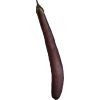
Label: Eggplant long 1